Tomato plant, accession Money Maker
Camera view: vertical (180 deg); turntable rotation: 180 degrees
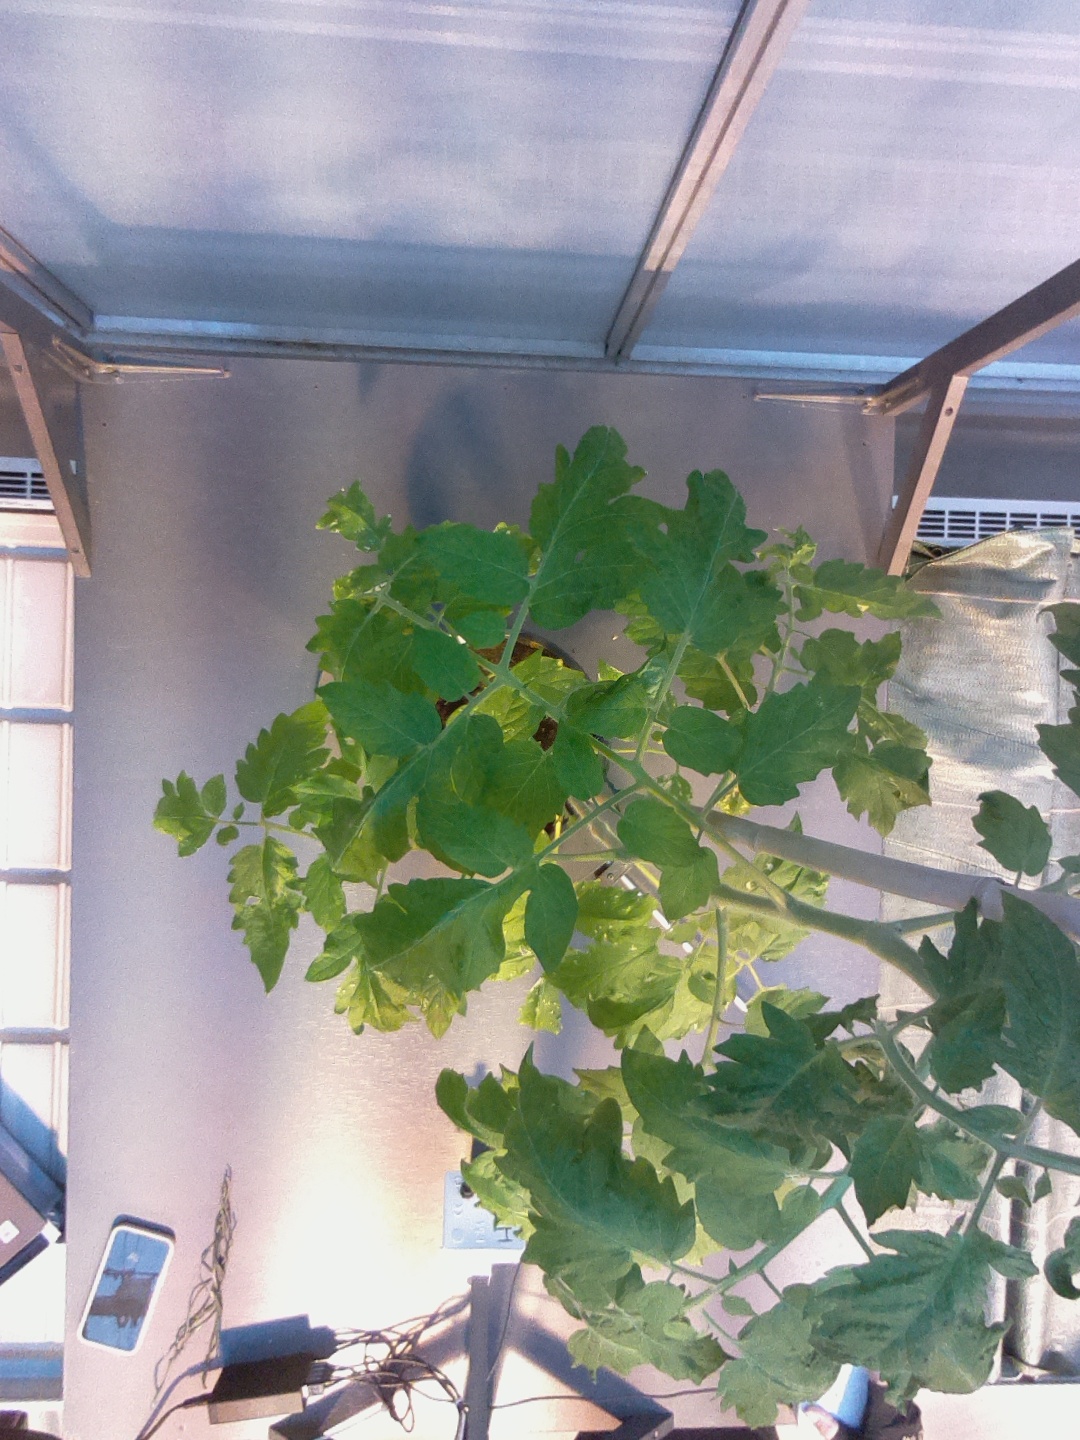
BBCH growth stage 21: 10%-20% Side shoots formed